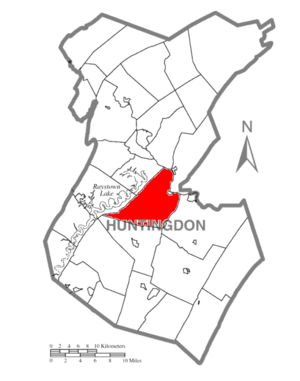
Union Township est un township situé au centre du comté de Huntingdon, en Pennsylvanie, aux États-Unis. En 2010, il comptait une population de 1 022 habitants.